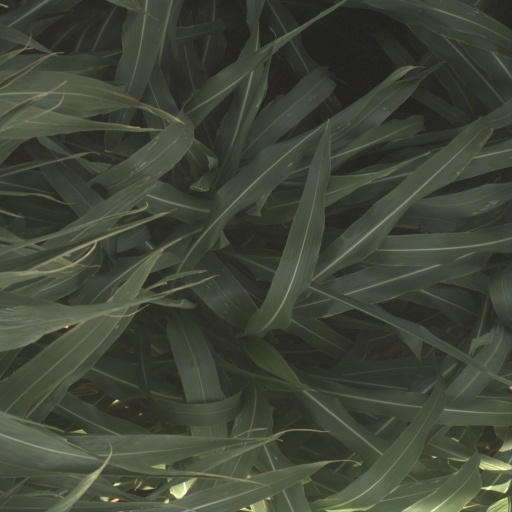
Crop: sorghum